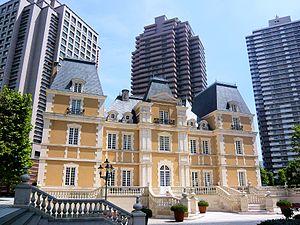
Joël Robuchon, né le 7 avril 1945 à Poitiers et mort le 6 août 2018 à Genève, est un chef cuisinier français.